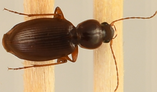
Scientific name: Synuchus impunctatus
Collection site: Bartlett Experimental Forest NEON (BART), plot BART_031